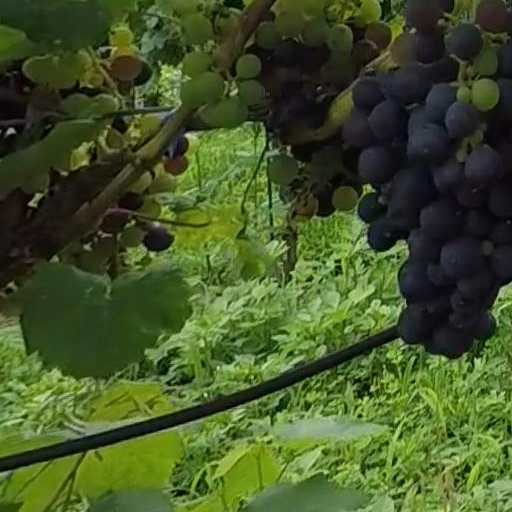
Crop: grape